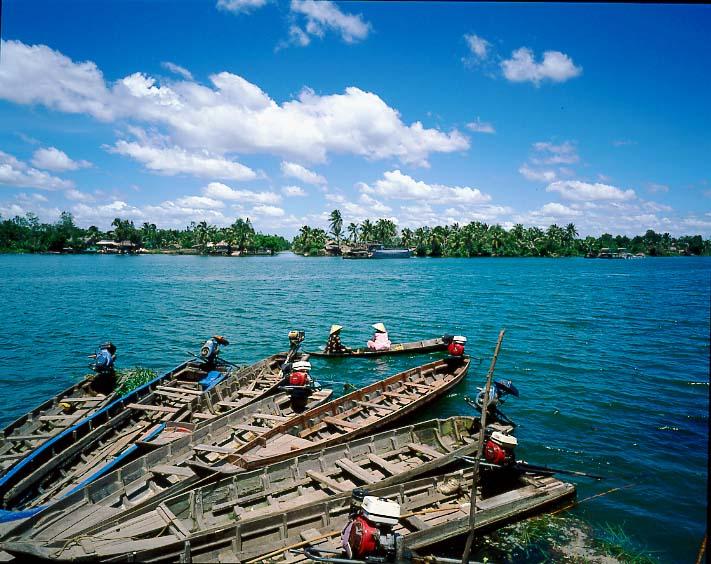
có nhiều con thuyền đang đậu sát nhau trên sông